Springbar

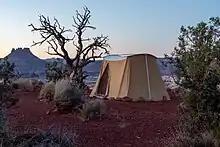
Springbar Canvas Vagabond Tent

Springbar is an American brand of canvas tent. The original Springbar tent dates back to 1961, when Arthur Jack Kirkham Sr. created the first Springbar tent design, which he sold through his company AAA Tent & Awning Co. Kirkham's design was intended to allow for easy setup, enhanced durability, and comfort. It is defined by a support system that combines tension and flexibility, as well as its simple style. Springbar is one of the oldest canvas tent manufacturers in the U.S. and is one of the oldest outdoor equipment manufacturers in Utah.